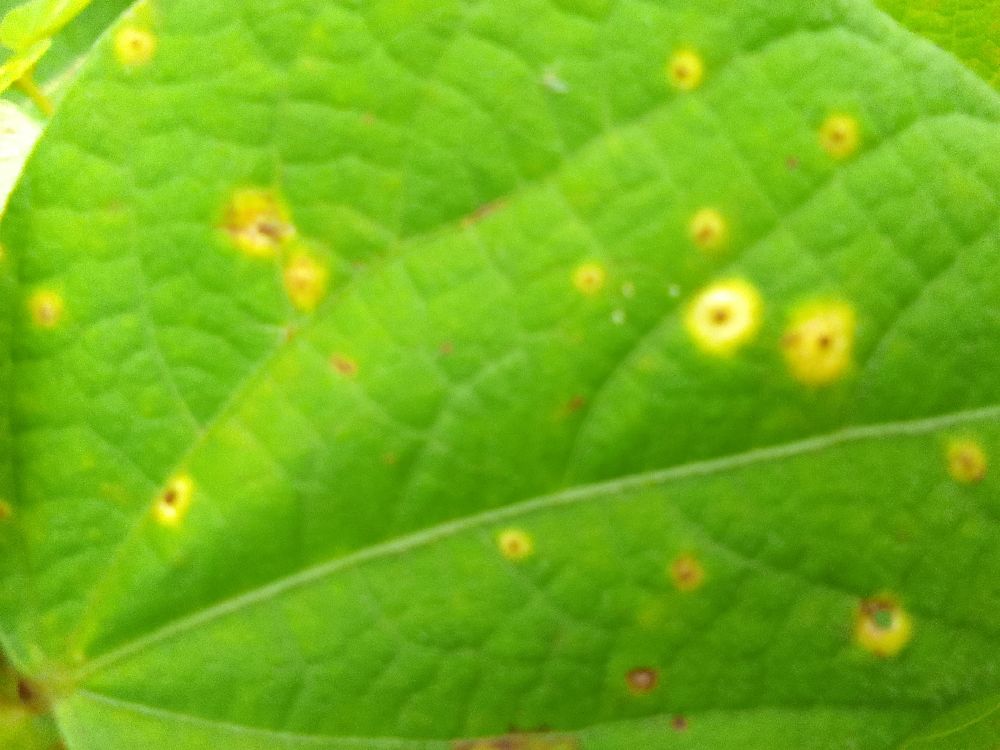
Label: rust